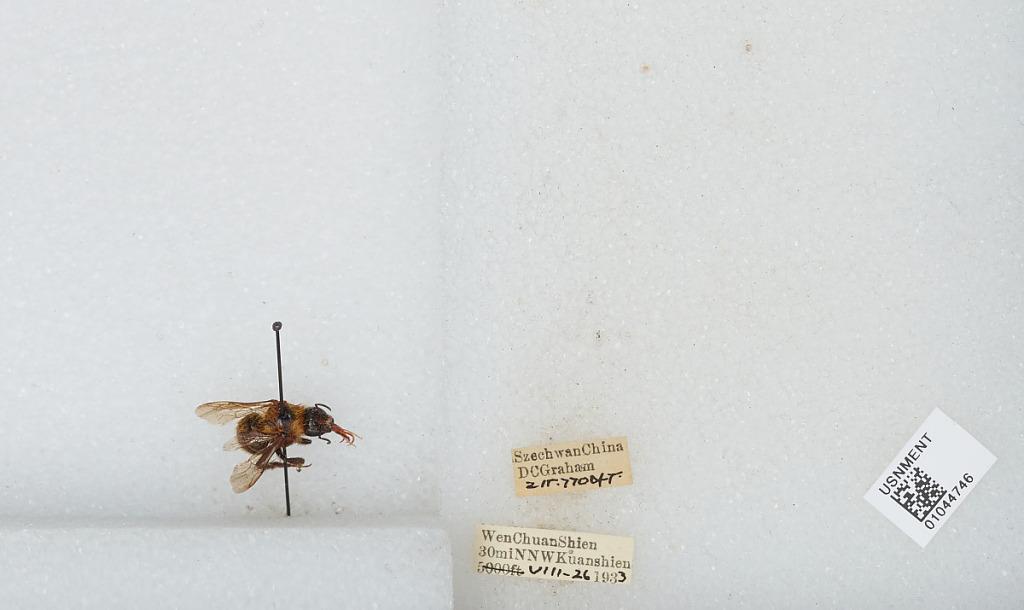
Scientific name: Bombus sp.
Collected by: D. Graham
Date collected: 1933-8-26
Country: China
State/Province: Sichuan
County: Wenchuan Xian
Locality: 30 mi NNW Kuanshien